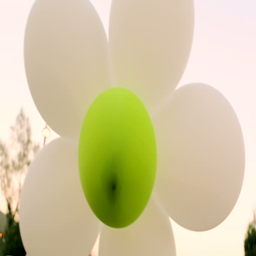
decorative balloons hanging on the wire at celebration